National Memorial for Peace and Justice

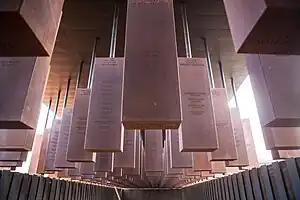
The memorial includes 805 hanging steel rectangles, representing each of the counties in the United States where a documented lynching took place

The National Memorial for Peace and Justice, informally known as the National Lynching Memorial, is a memorial to commemorate the black victims of lynching in the United States. It is intended to focus on and acknowledge past racial terrorism and advocate for social justice in America. Founded by the non-profit Equal Justice Initiative, it opened in downtown Montgomery, Alabama, on April 26, 2018.